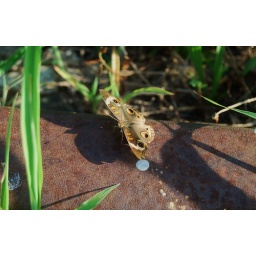
August 13, 2010Amanda and I walked along a railroad track by my house and I finally got a picture of a butterfly. :D